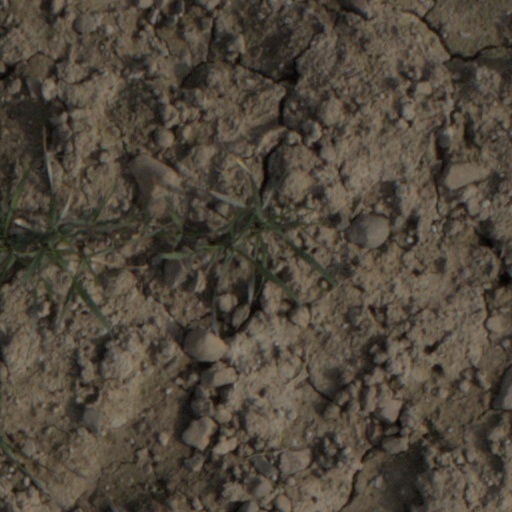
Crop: wheat